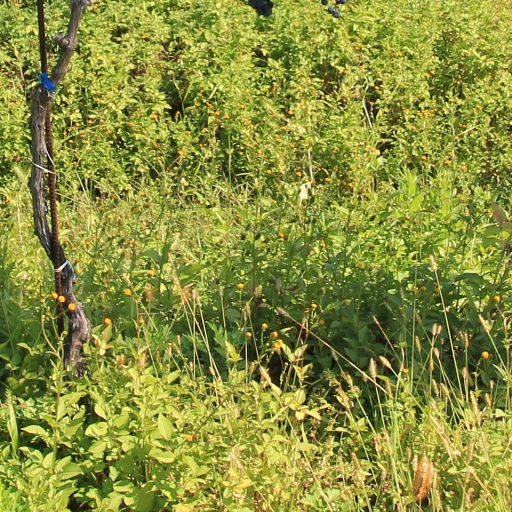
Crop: grape